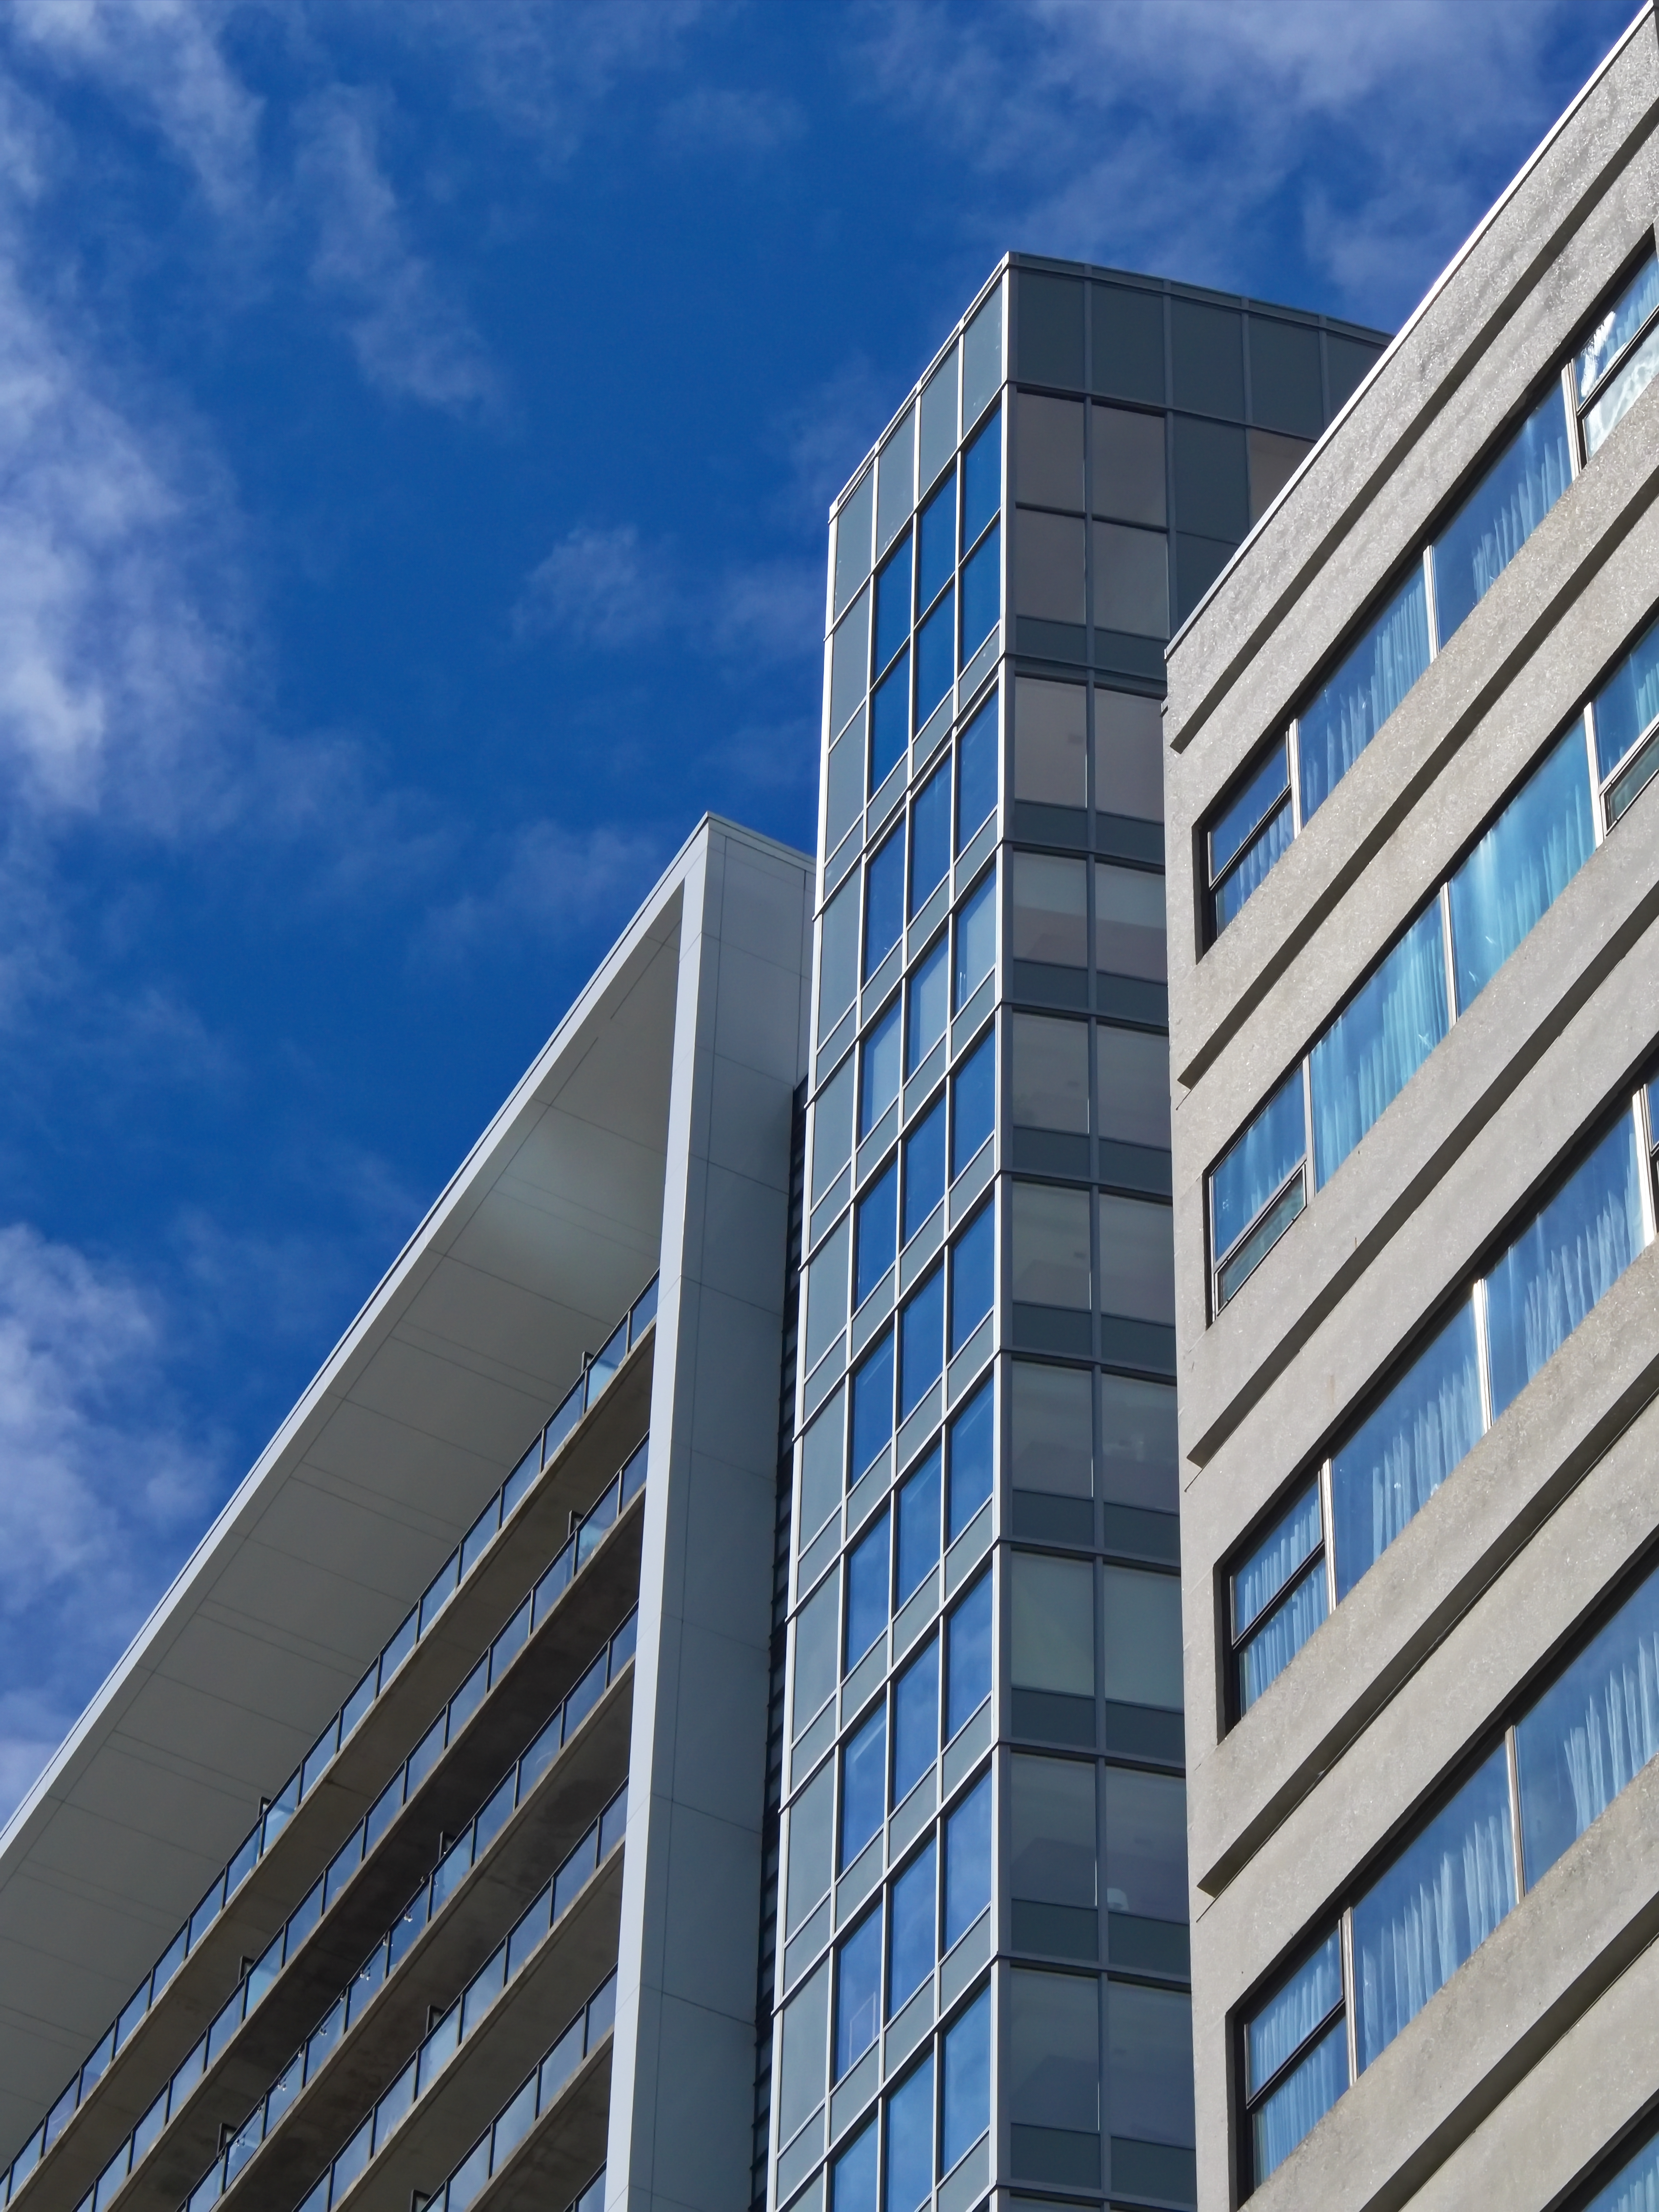
cloud, sky, building, daytime, skyscraper, tower, window, blue, street light, tower block, urban design, condominium, facade, city, commercial building, metropolis, electric blue, symmetry, rectangle, mixed use, apartment, tree, headquarters, metal, glass, reflection, daylighting, corporate headquarters, downtown, company, parking, cumulus